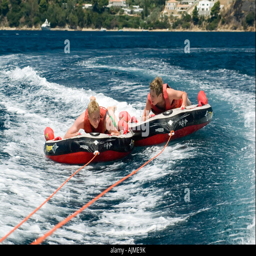
boys being towed behind a speedboat